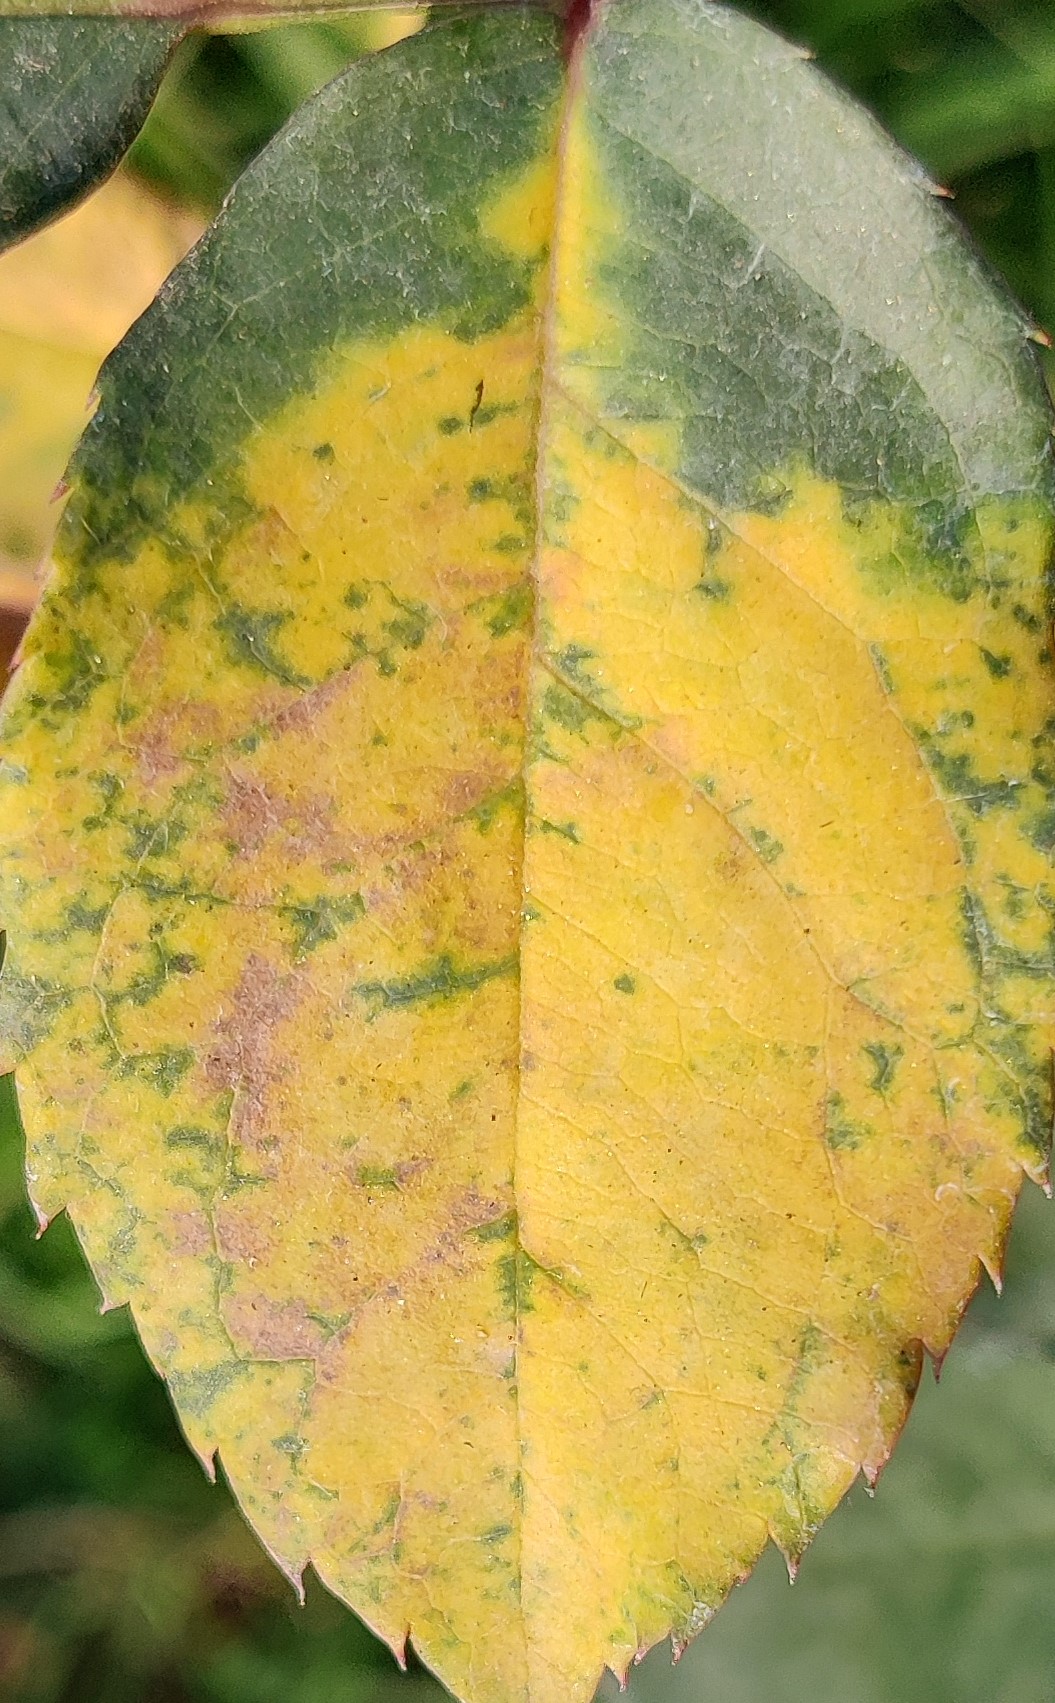
Label: Downy Mildew